John Kennedy (Louisiana politician)

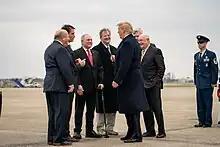
Kennedy and other congressional Republicans greeting president Trump at Louis Armstrong New Orleans International Airport, January 2019

In 2019, Kennedy called on the Treasury Department to establish a website where citizens could find out whether they had unclaimed Treasury savings bonds. He established a similar website for the state of Louisiana when he was treasurer. On October 22, 2019, the Treasury Department announced that it would launch a website for unclaimed bonds. Kennedy said, "The bond might be lost, the physical bond in the days when we used paper bonds, and the people who loaned the money to the federal government might have forgotten about the bonds. But you know who knows about the bonds? The United States Department of Treasury, because they've got the names and the addresses, and right now they've got the money—$26 billion that they are holding that belongs to the American people, and they won't give it back."